Old Church of St John

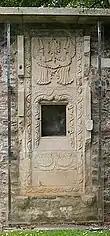
The sacrament house

The remains of the church survive as a long, narrow and roofless rectangular structure, with openings where the doorways would originally have been. It is roughly 20 metres long, and 8 metres wide, with walls around a metre in thickness. The walls survive to their full height, but the level of the ground has been raised by between 0.6 - 0.9 metres, probably around 1872 when the roof was removed.